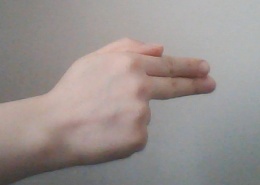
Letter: ghain